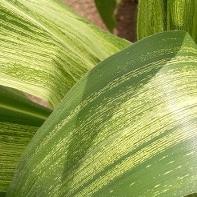
Crop: Maize
Condition: stripe-d